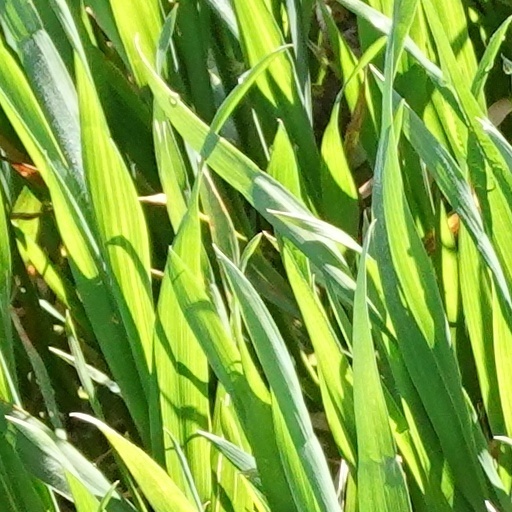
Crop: wheat